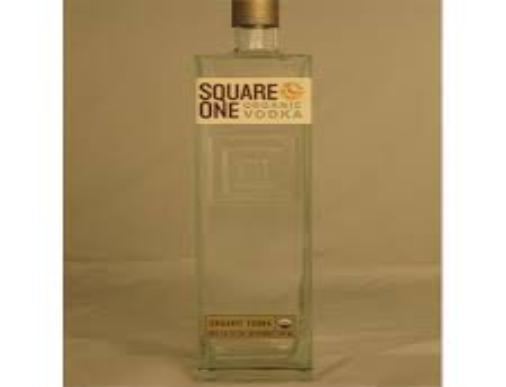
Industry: Food